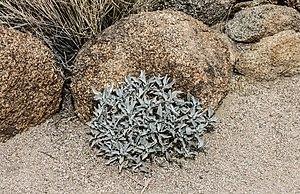
Encelia farinosa sur le sentier Fortynine Palms Oasis dans le parc national de Joshua Tree en Californie